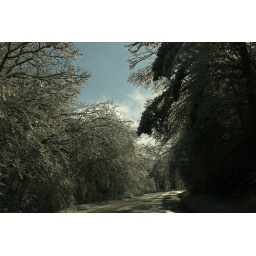
yet another winter storm - highway 221 near blowing rock nc- february 6, 2010